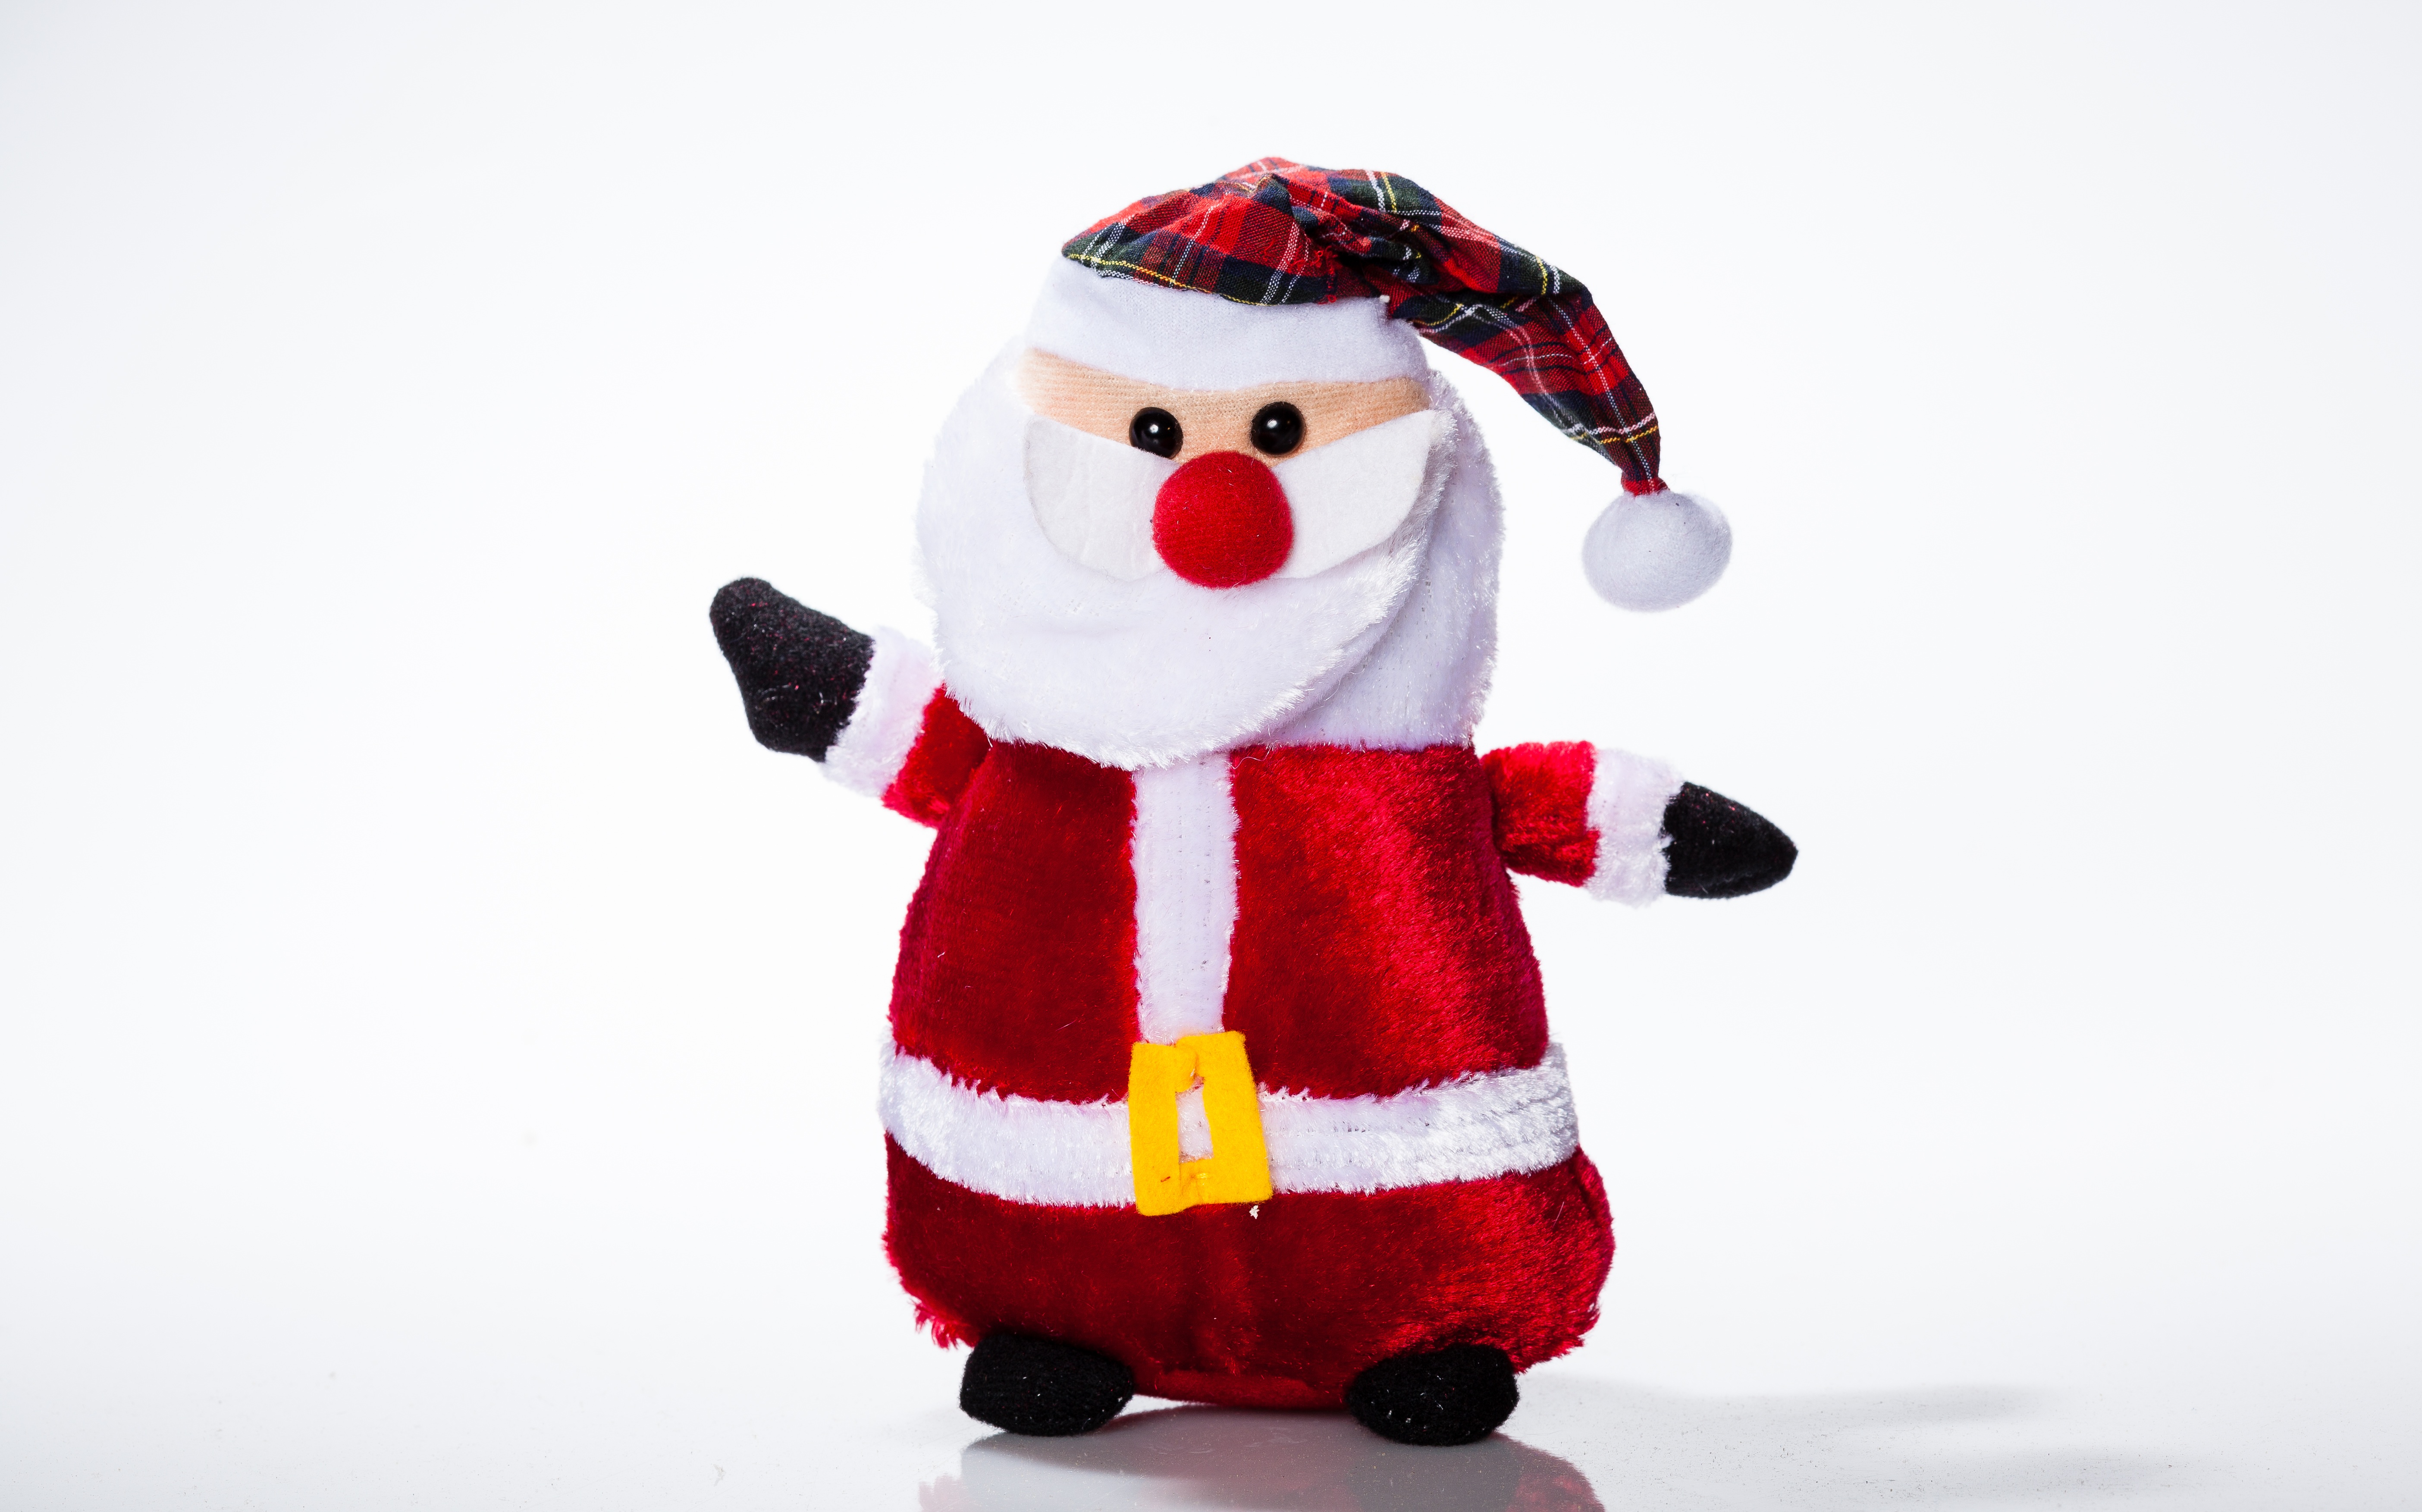
winter, gift, holiday, christmas, toy, festive, design, snowman, mascot, xmas, santa claus, stuffed toy, fictional character